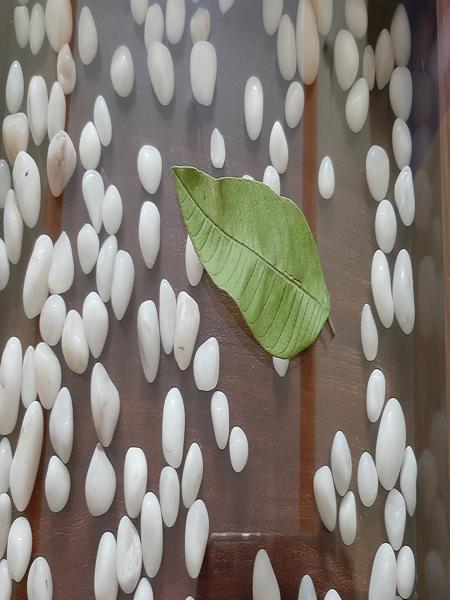
Plant: Guava